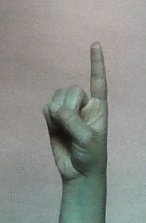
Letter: bb